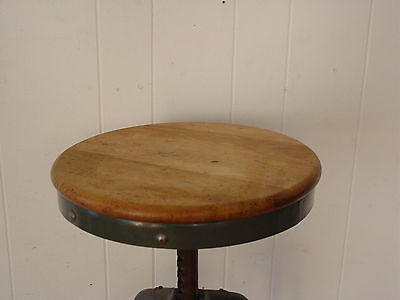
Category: chair